Alan Currie

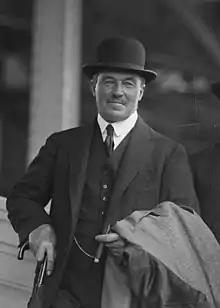

Sir Henry Alan Currie MC (6 June 1868 – 10 October 1942) was an Australian politician.